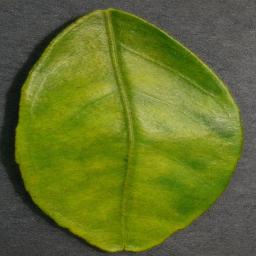
Label: Orange___Haunglongbing_(Citrus_greening)